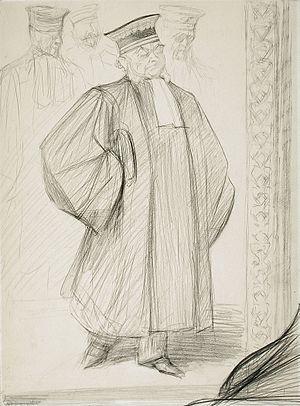
Charles Paul Renouard, né à Cour-Cheverny le 5 novembre 1845 et mort à Paris le 2 janvier 1924, est un peintre et graveur français.